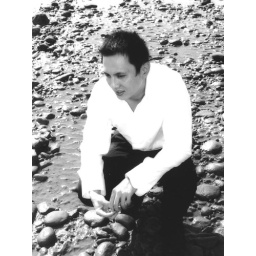
I like picking up stones at the beach in dress shirt and slacks.